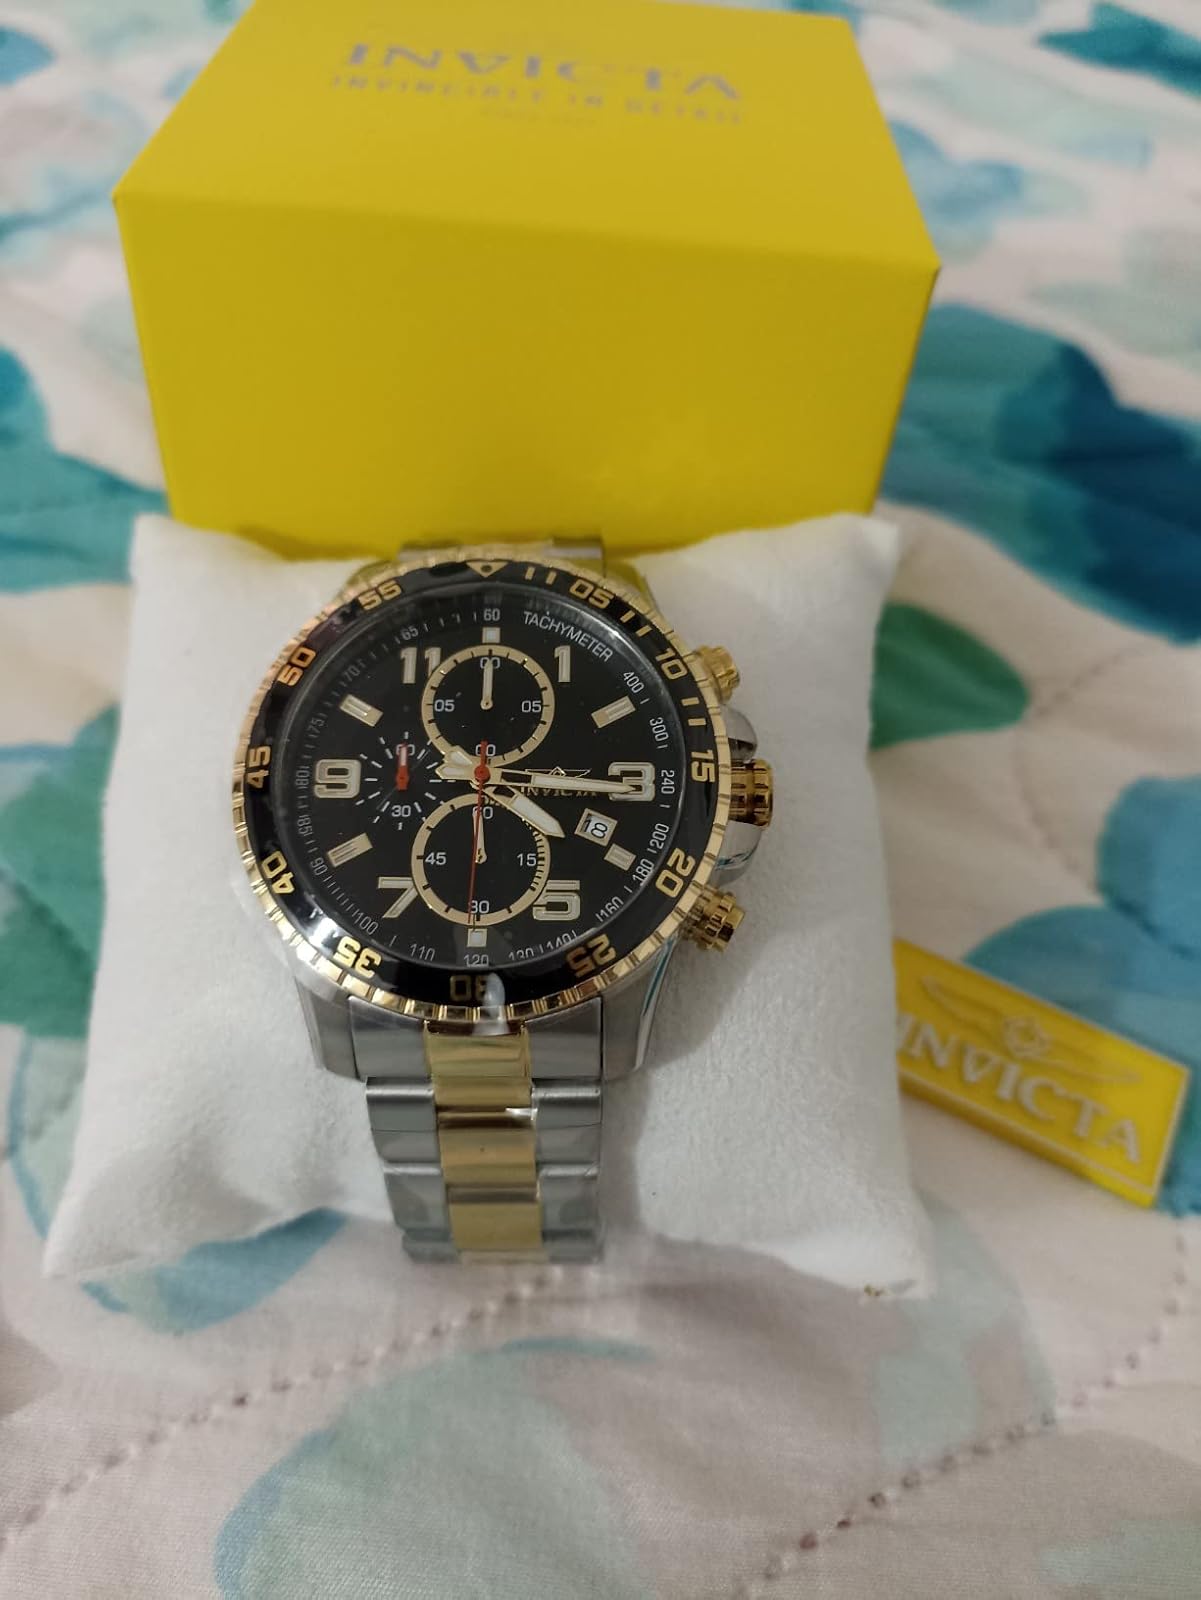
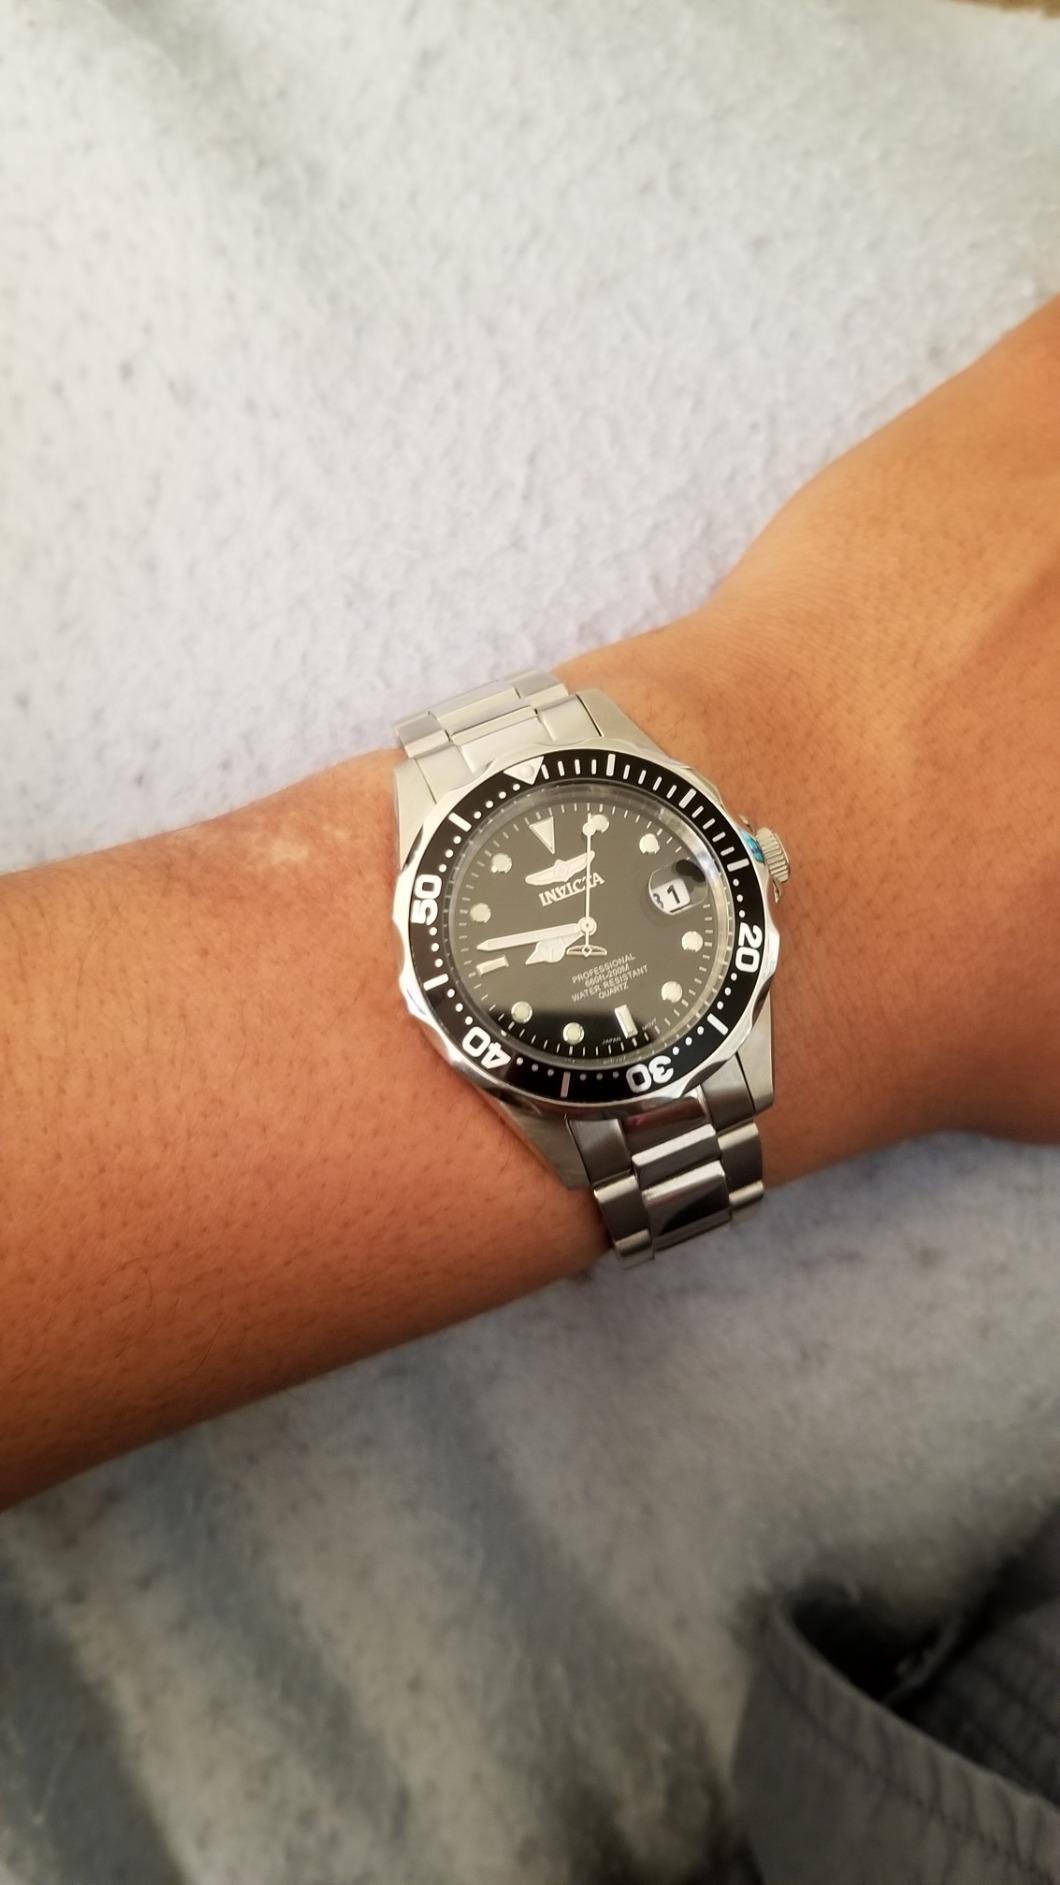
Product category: accessories_watch
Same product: no